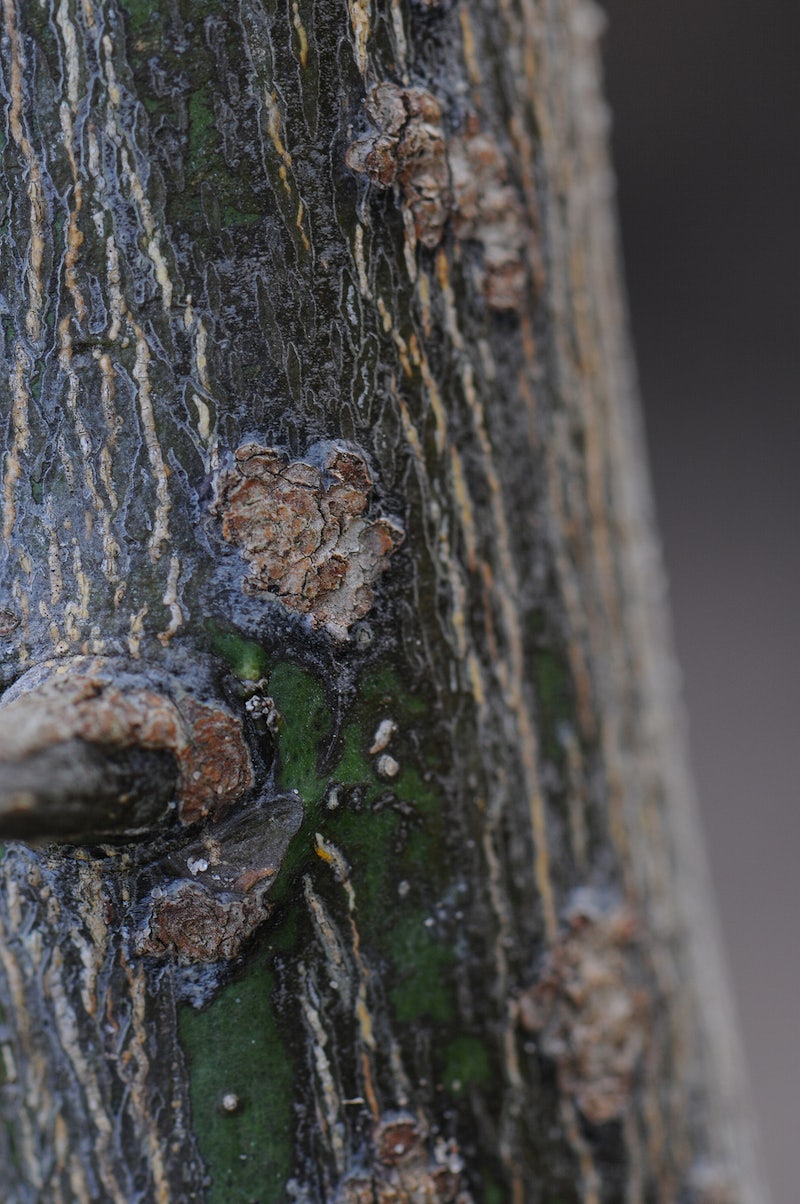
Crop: unknown
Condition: citrus_canker